Blind Lake (novel)

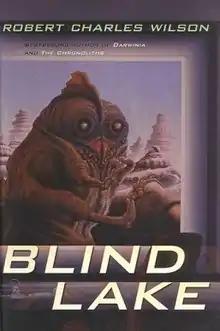
First edition

Blind Lake is a science fiction novel by Canadian writer Robert Charles Wilson. It was published in 2003, and won a Prix Aurora Award for Best Long Form and was nominated for the Hugo Award for Best Novel, both in 2004.